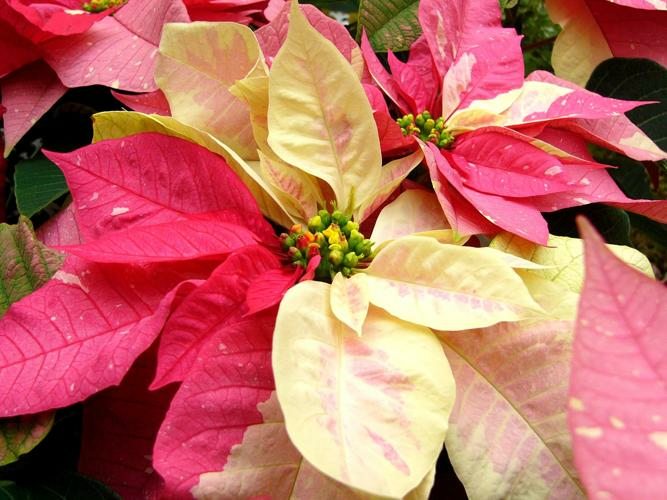
Flower: poinsettia